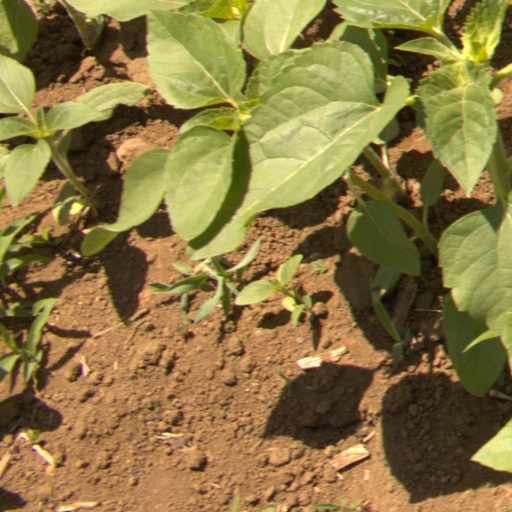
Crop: Jerusalem artichoke